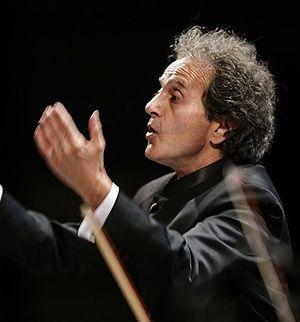
Shahrdad Rouhani, aussi appelé Shardad Rohani, Shahrdad Rohani ou Shahdad Rohani, est un compositeur, violoniste, pianiste, arrangeur et chef d'orchestre irano-américain né à Téhéran le 27 mai 1954.